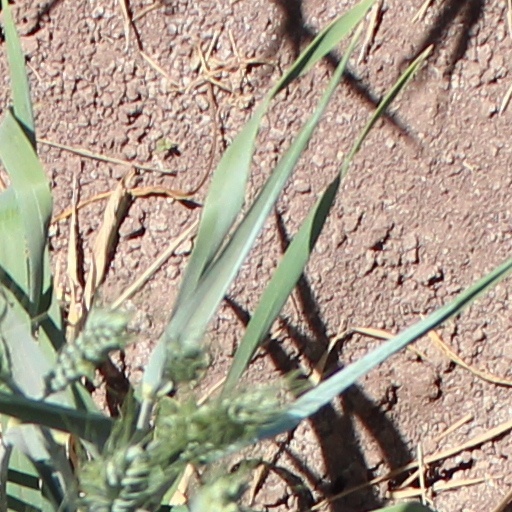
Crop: wheat